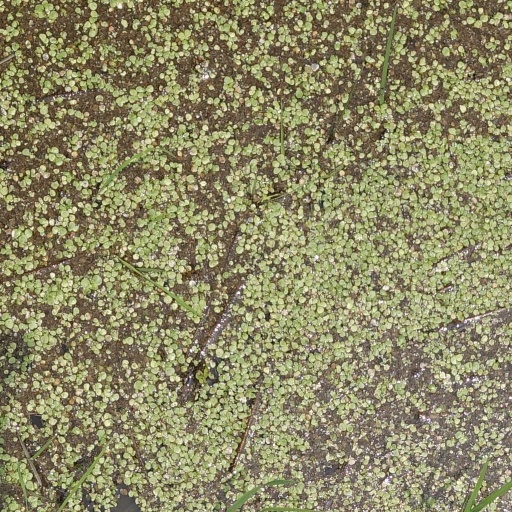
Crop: rice